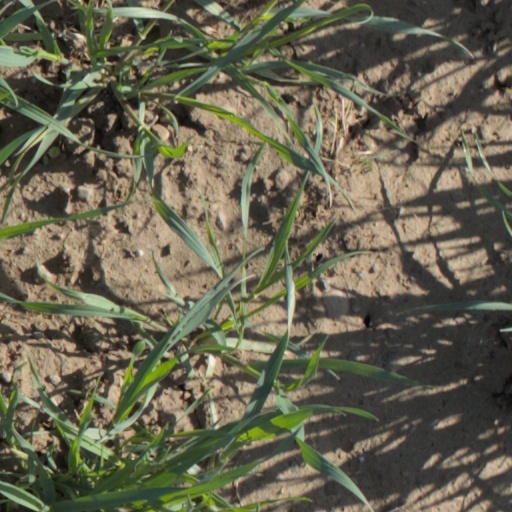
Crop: wheat